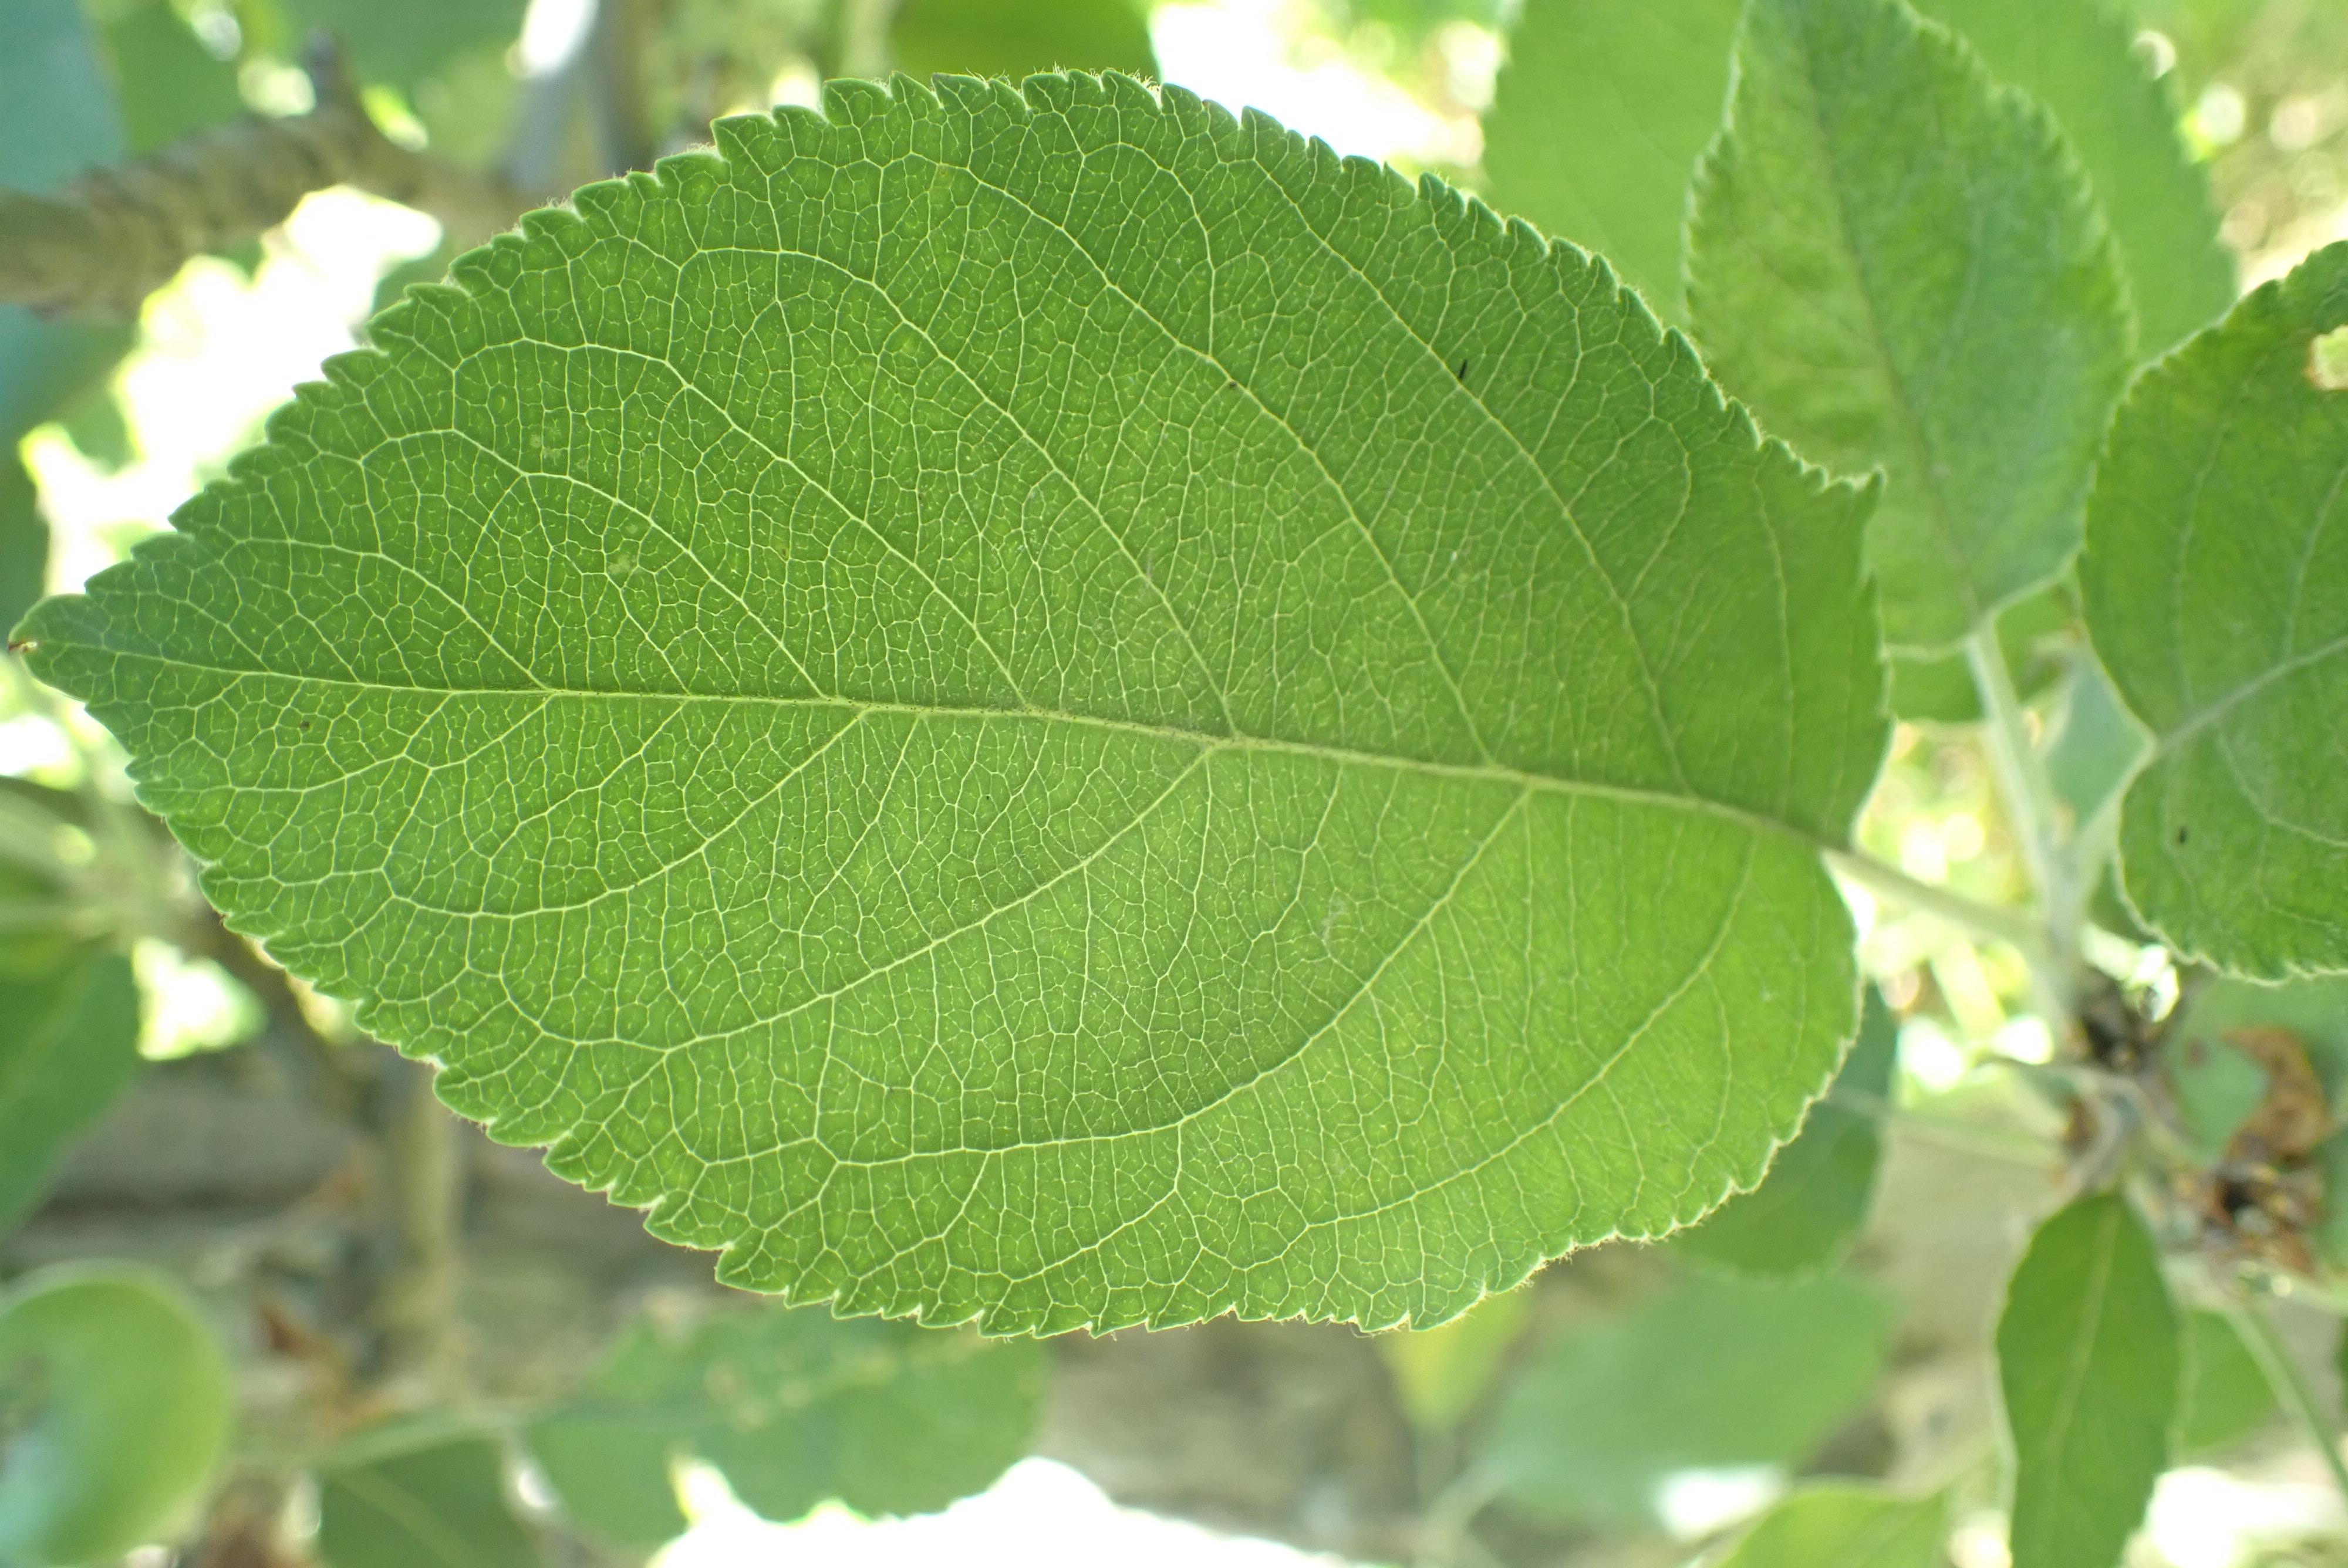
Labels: healthy